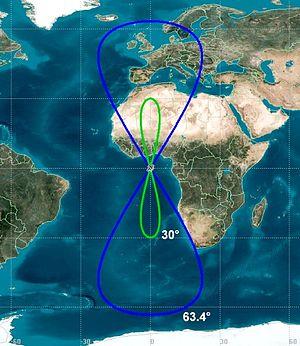
L'orbite géosynchrone, abrégée GSO, est une orbite géocentrique sur laquelle un satellite se déplace dans le même sens que la planète et dont la période orbitale est égale à la période de rotation sidérale de la Terre. Cette orbite a un demi-grand axe d'environ 42 200 km. Puisque le rayon de la Terre est de 6 371 km, l'altitude de l'orbite géosynchrone est 35 786 km au-dessus du géoïde terrestre ; on parle couramment de satellites à 36 000 km.